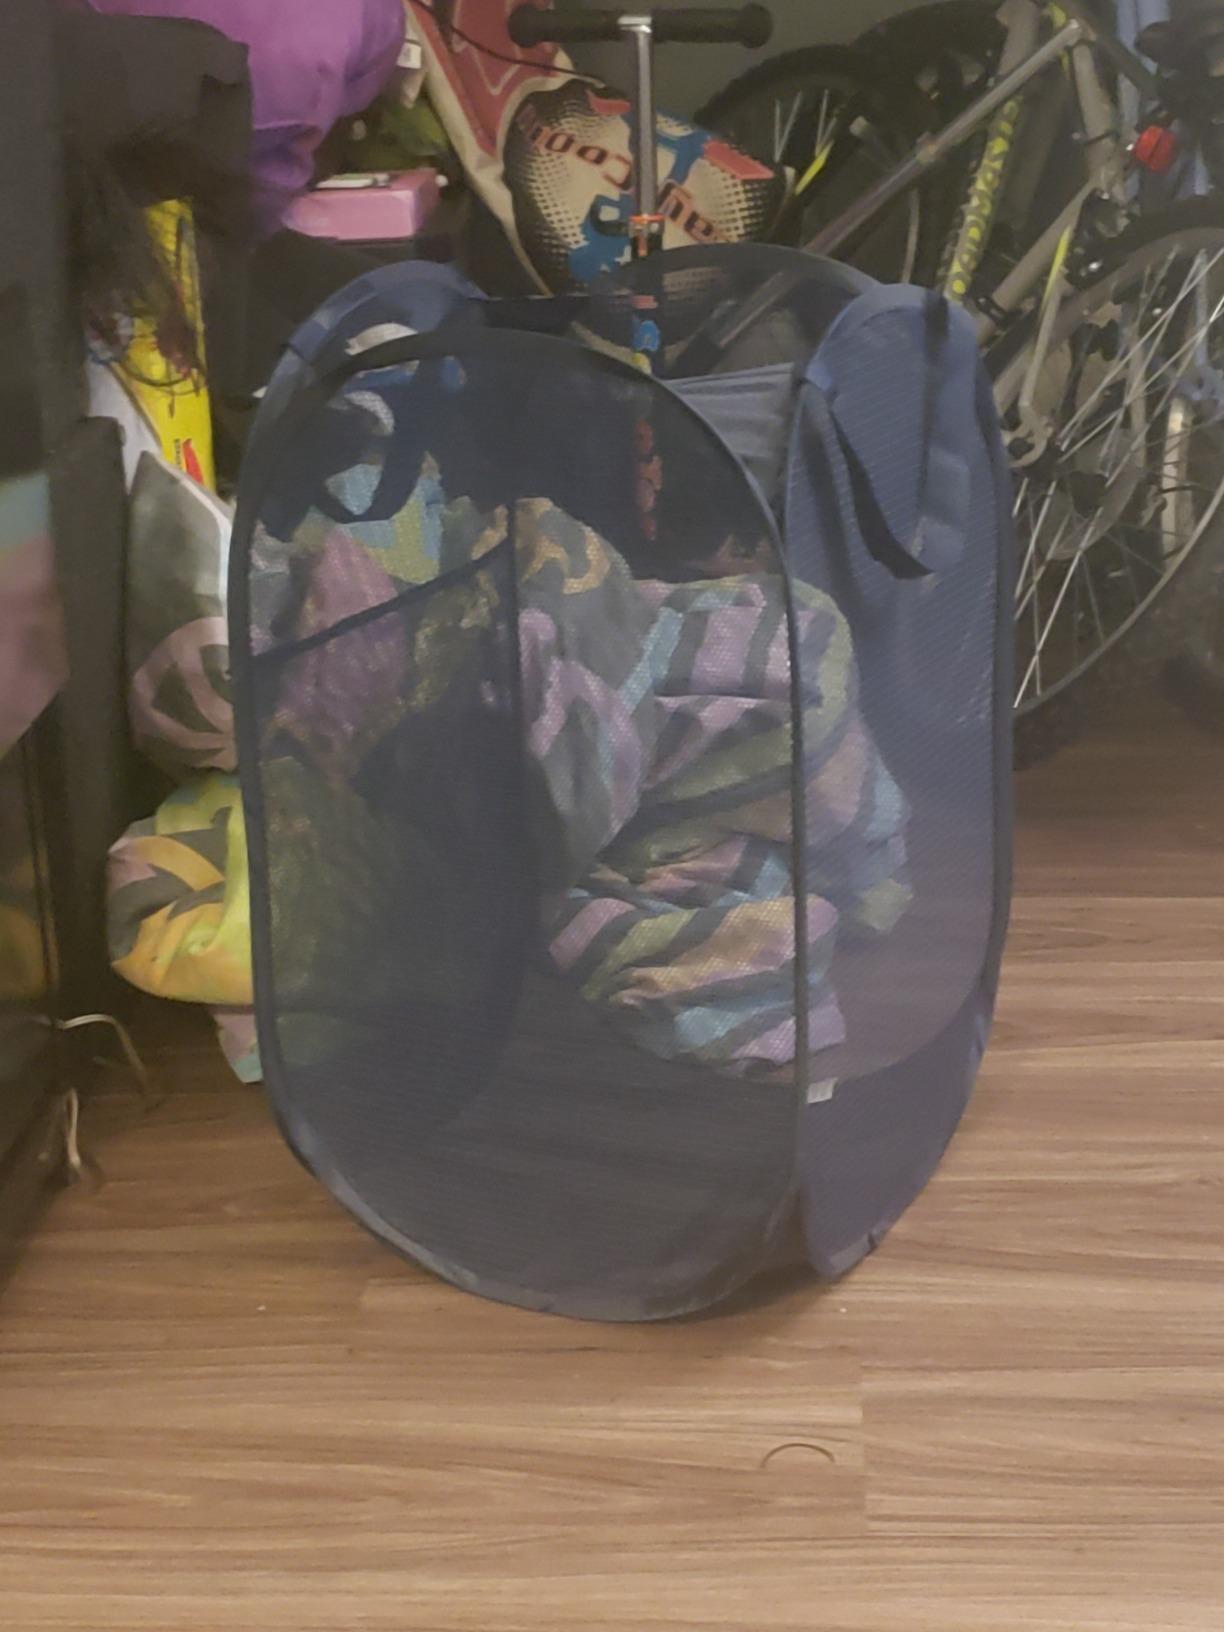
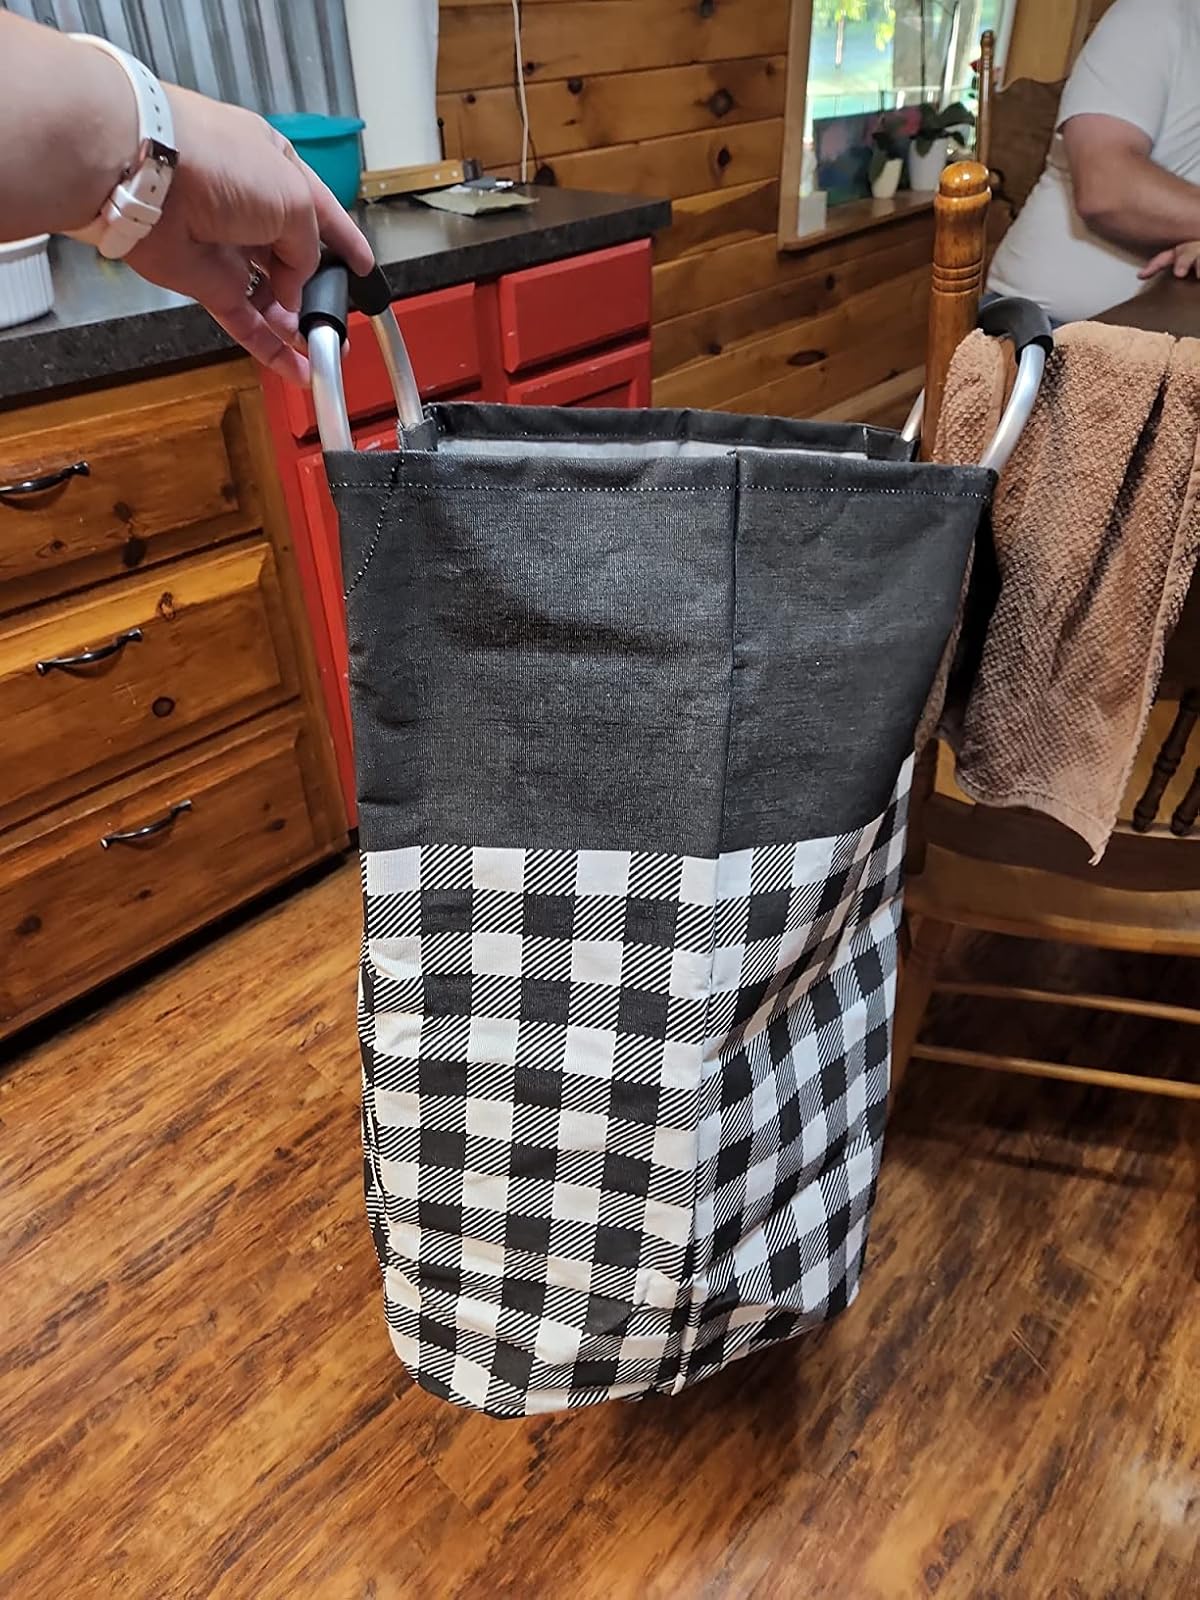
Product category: items_hamper
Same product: no